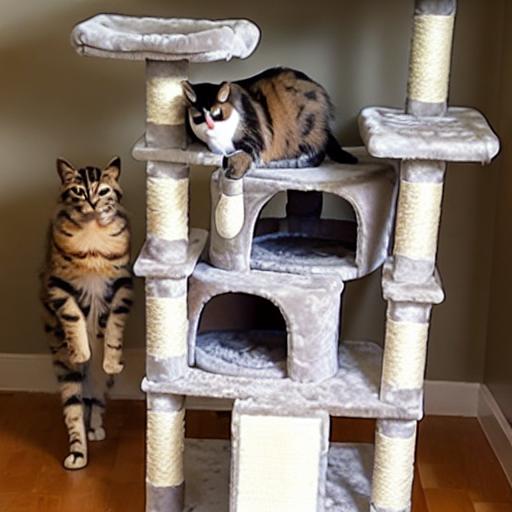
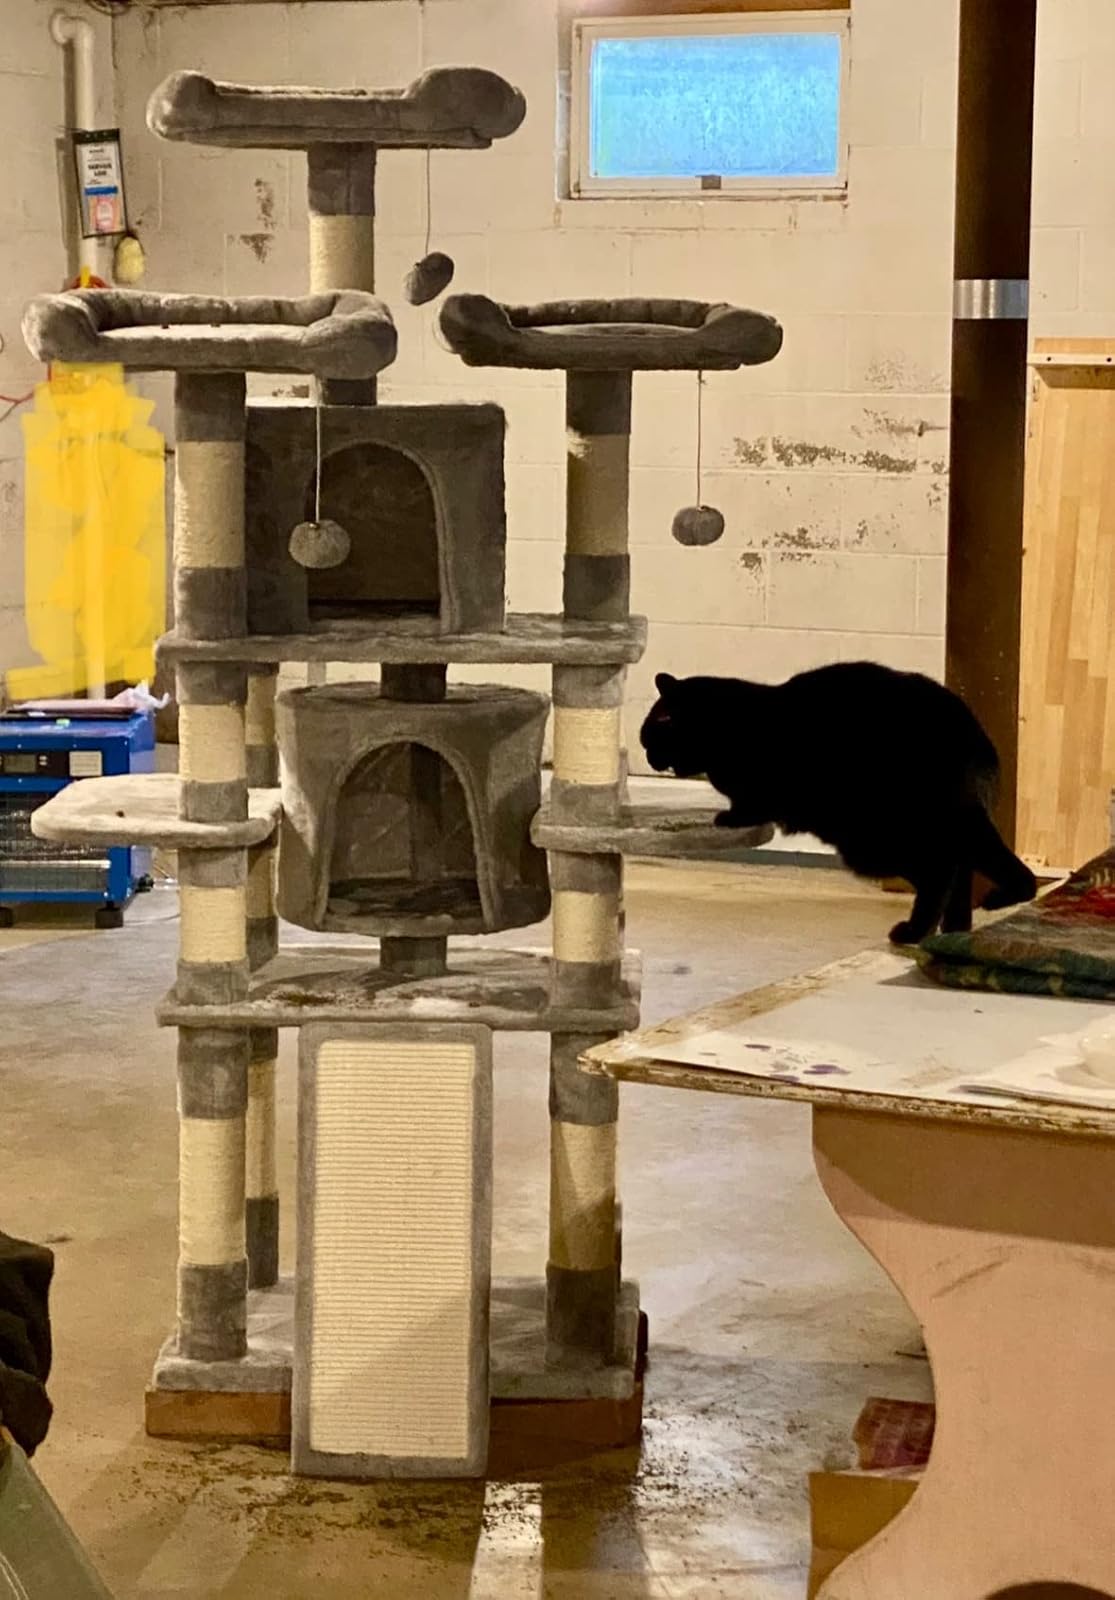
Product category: items_cat tree
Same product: no